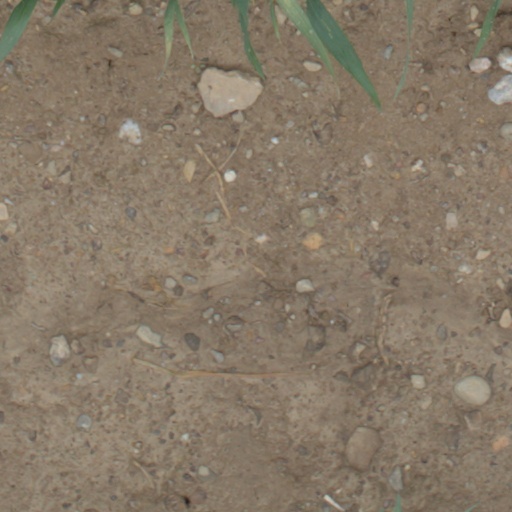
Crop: wheat